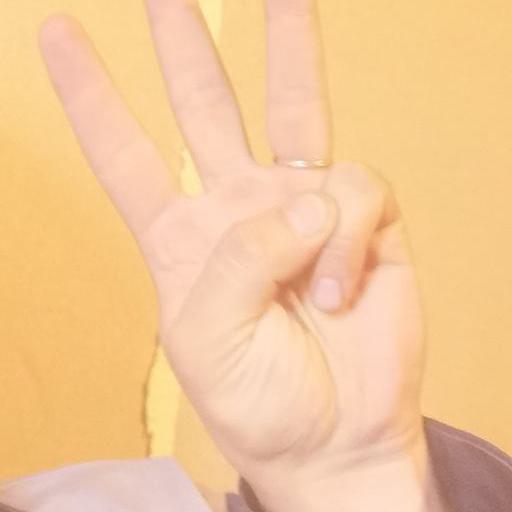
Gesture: three